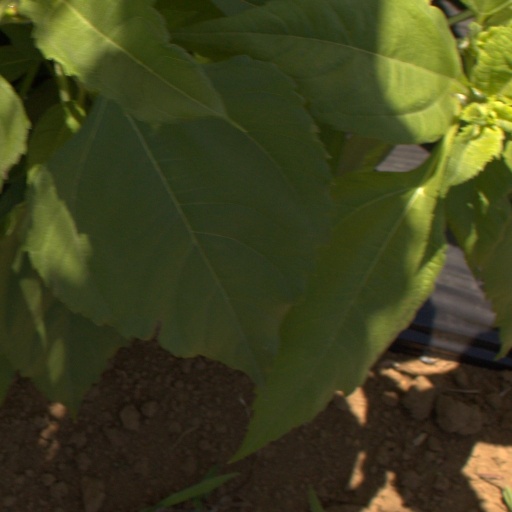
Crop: Jerusalem artichoke